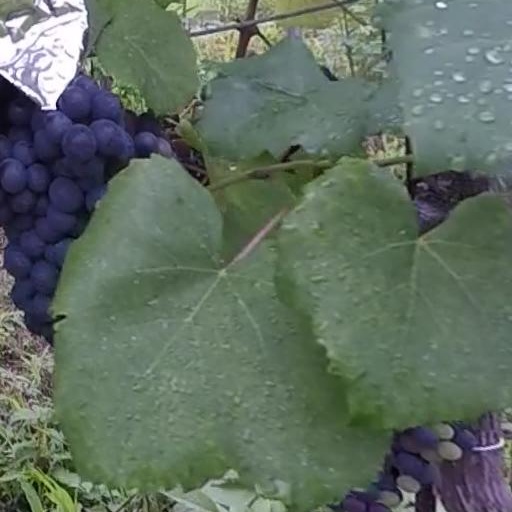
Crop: grape